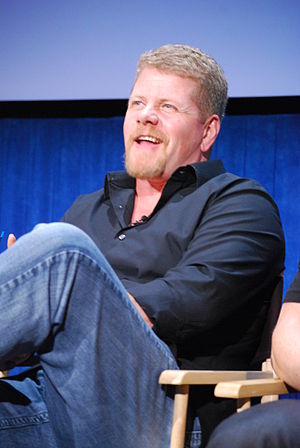
Michael Cudlitz
Michael Cudlitz er en amerikansk skuespiller. Han har gået på California Institute of the Arts, og er gift med Rachel Cudlitz. Han medvirker blandt andet i filmen Dragon: Legenden om Bruce Lee fra 1993.